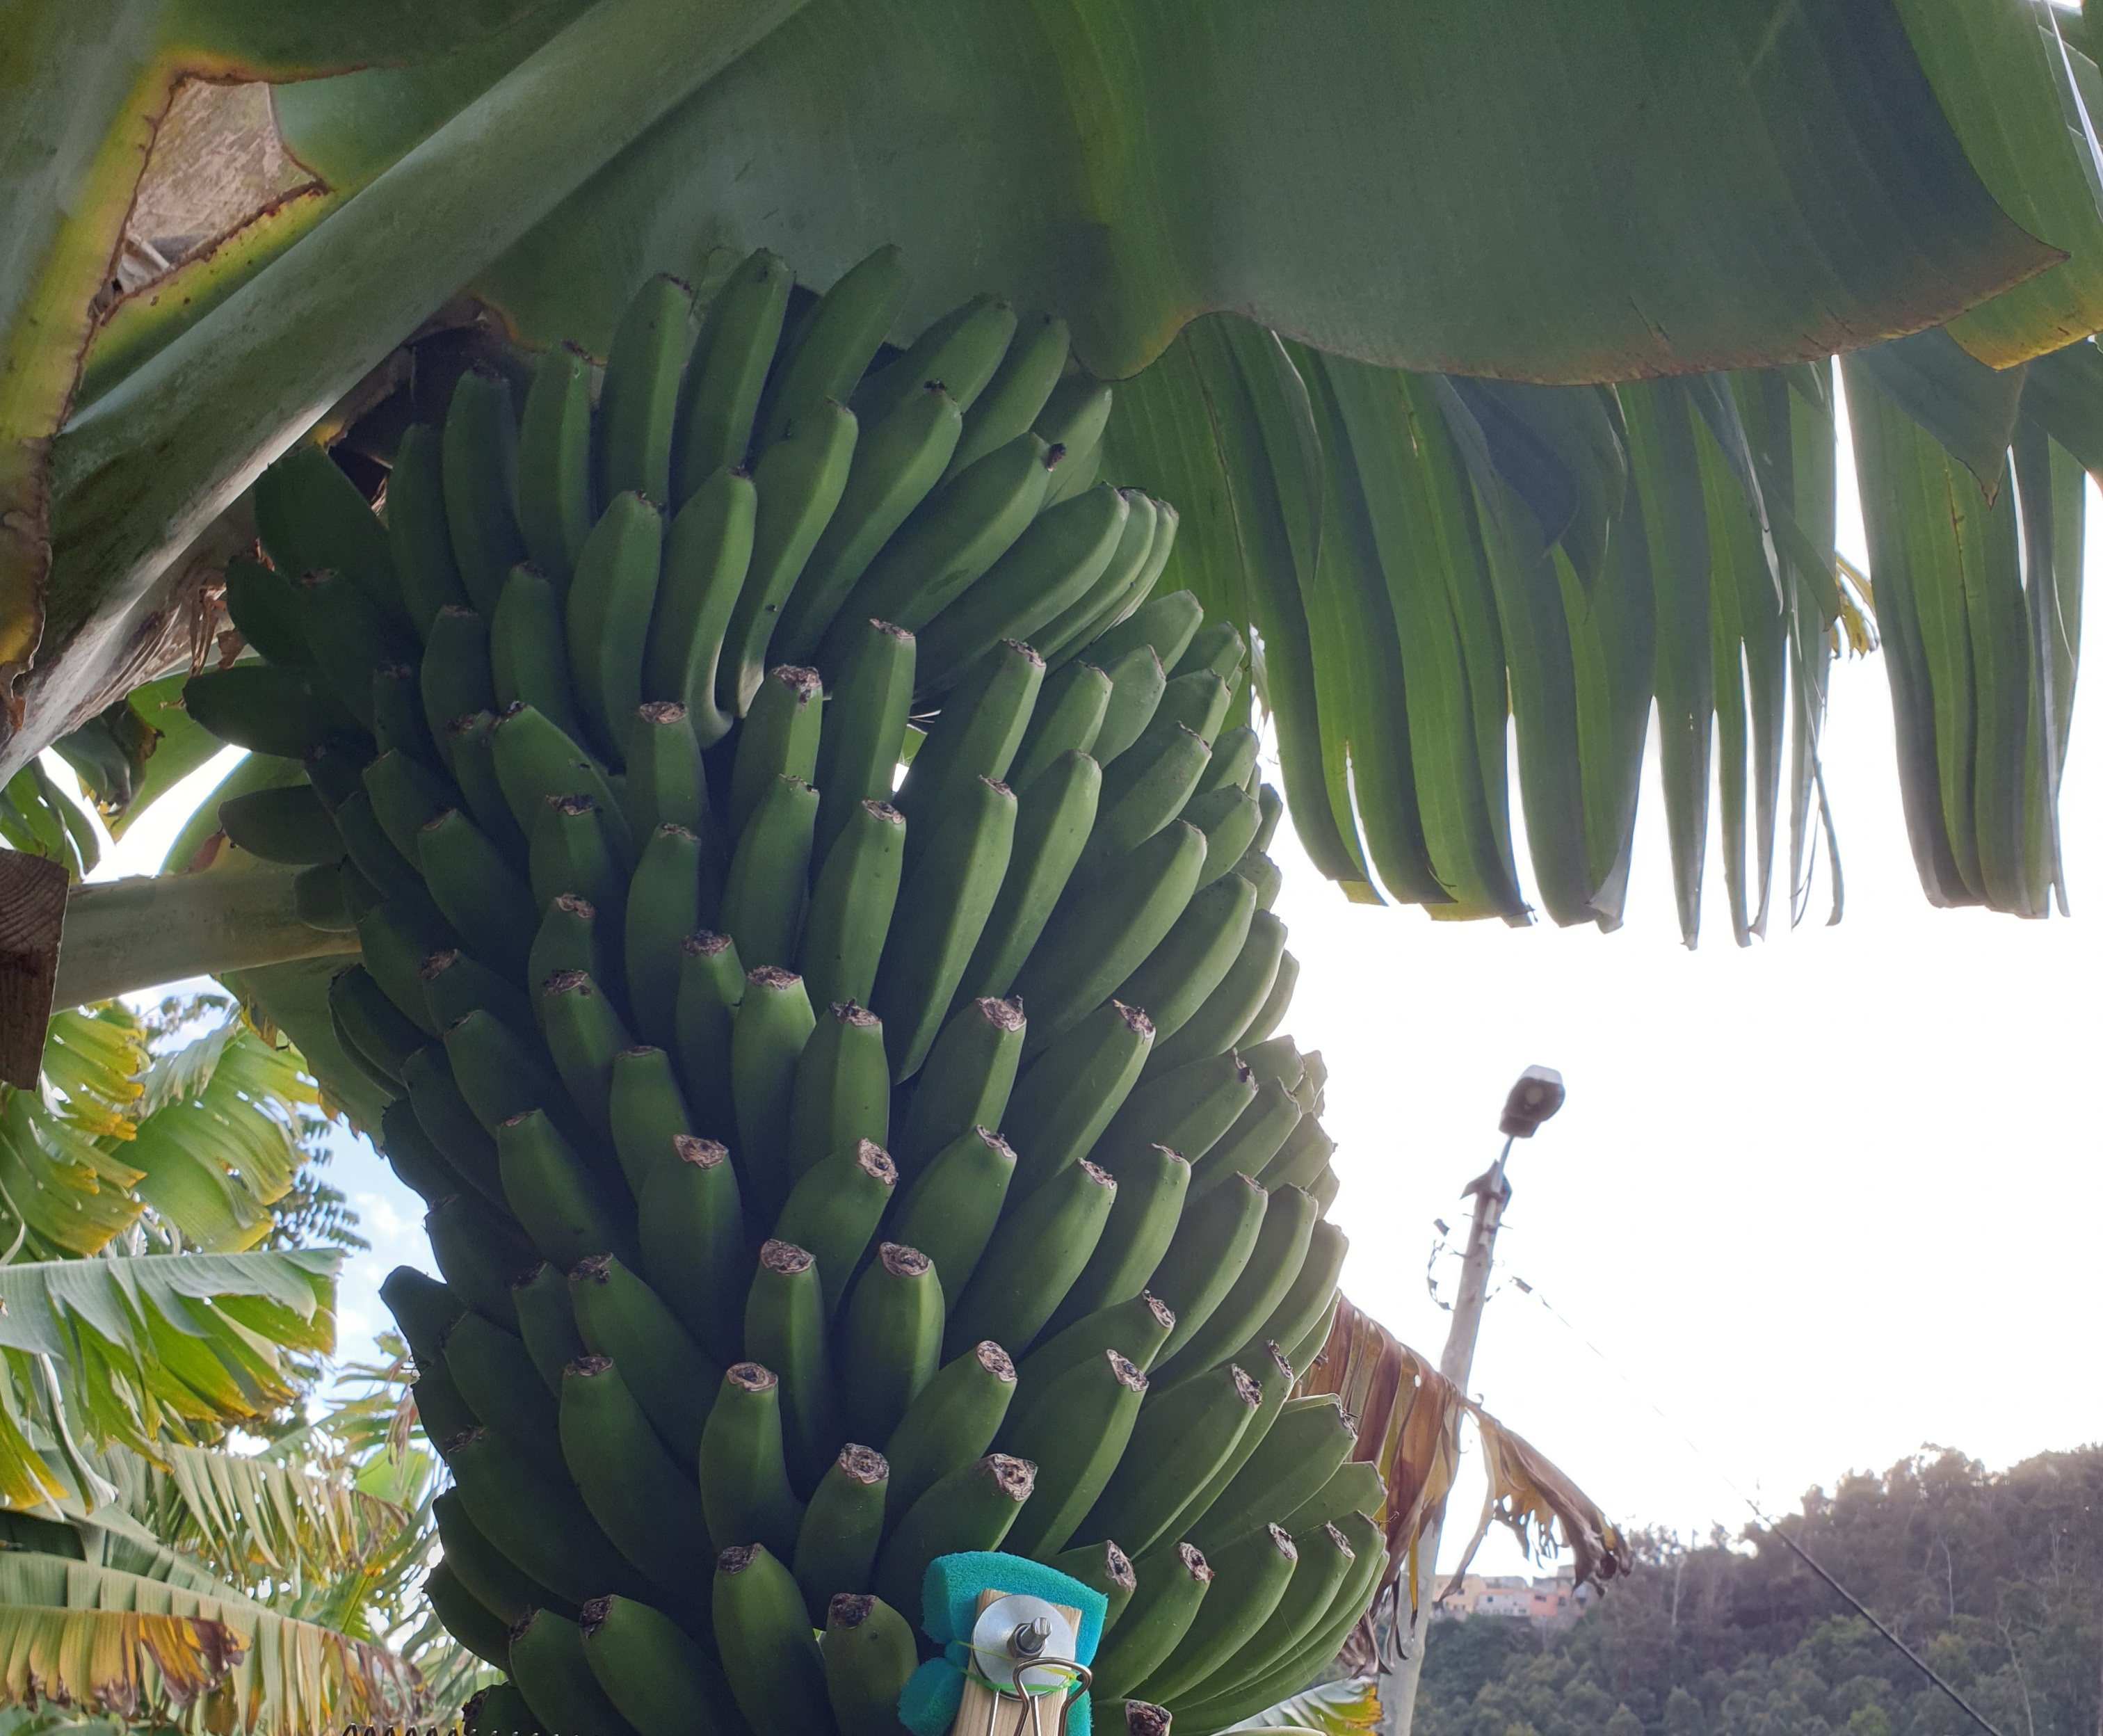
Label: Keep